Friederike Zeileis

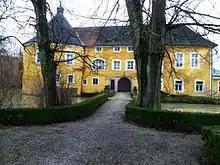
Gallspach Castle

In 1912, Zeileis' husband Valentin bought the from his friend Hugo Seyrl, a brewery owner. For eight years he commuted between Gallspach and Vienna, renovating the castle into a health spa. When the Austrian legislature passed a law in 1919 making all uninhabited castles subject to government expropriation, Valentin permanently settled his family in Gallspach. Though Zeileis was no longer living in Vienna, she remained active in the settlement society, serving as both a member or on its board through at least 1932.